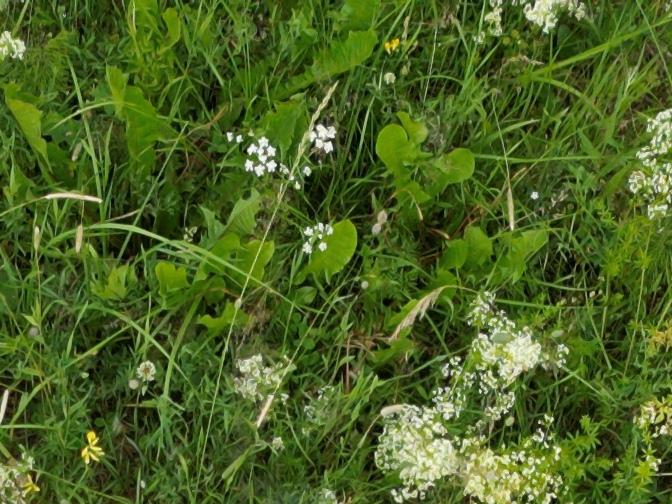
Flowers visible: yarrow flowers, yarrow flowers, yarrow flowers, yarrow flowers, yarrow flowers, yarrow flowers, yarrow flowers, yarrow flowers, yarrow flowers, yarrow flowers, yarrow flowers, yarrow flowers, yarrow flowers, yarrow flowers, yarrow flowers, yarrow flowers, yarrow flowers